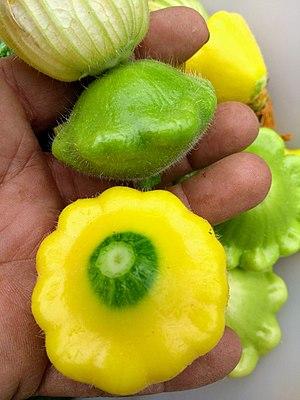
Mini patissons
Les pâtissons ou artichaut d'Espagne, bonnet-de-prêtre, bonnet d'électeur, couronne impériale, ciblème sont un groupe de variétés cultivées comme légume de la famille des courges / cucurbitacées de petite taille.